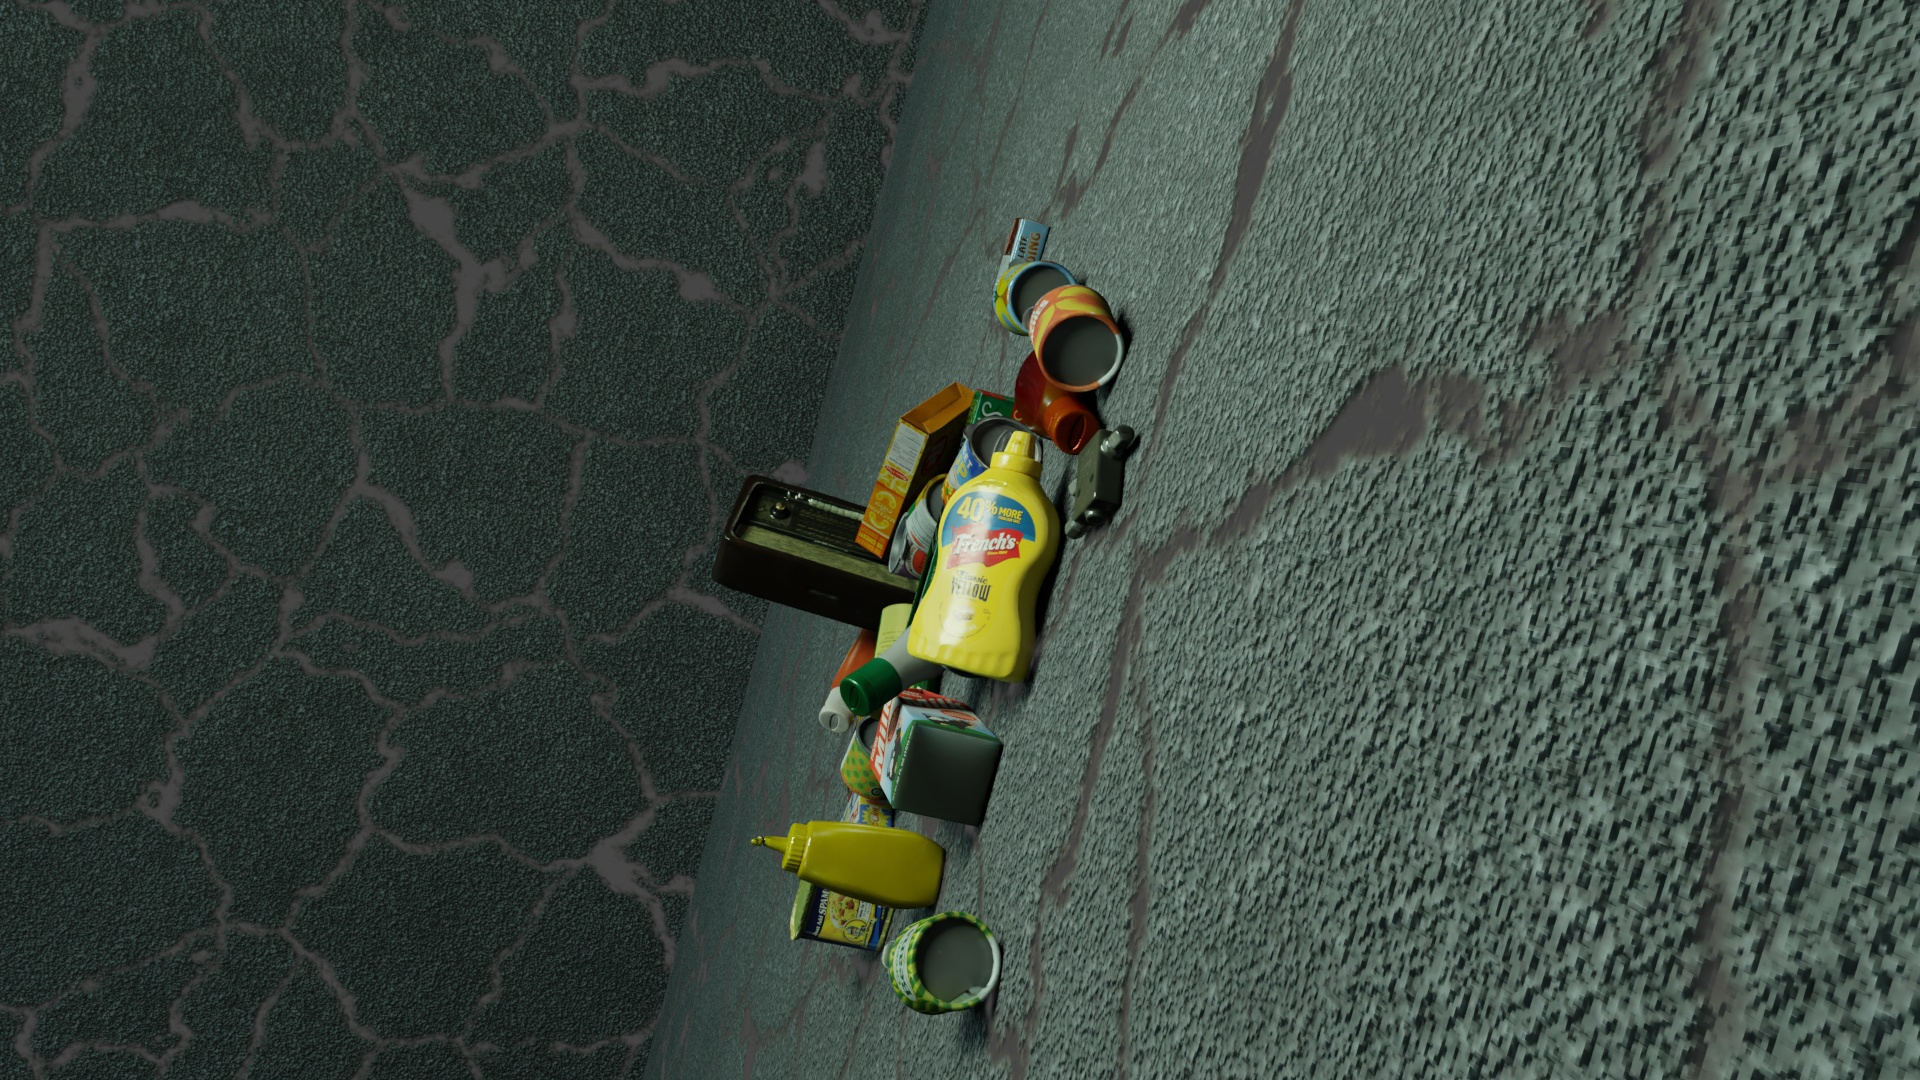
Question:
What are the eight normalized (x, y) image coordinates between 0 and 1 of the cuboid corners for the cylindrical can of sliced mushrooms with its colorful labeling? Your answer should be a list of normalized (x, y) image coordinates between 0 and 1 with bottom face first then top face, all counter-clockwise.
Answer: [(0.520312, 0.628704), (0.525521, 0.550926), (0.485417, 0.541667), (0.480208, 0.621296), (0.525521, 0.631481), (0.530729, 0.550926), (0.489583, 0.541667), (0.483854, 0.623148)]